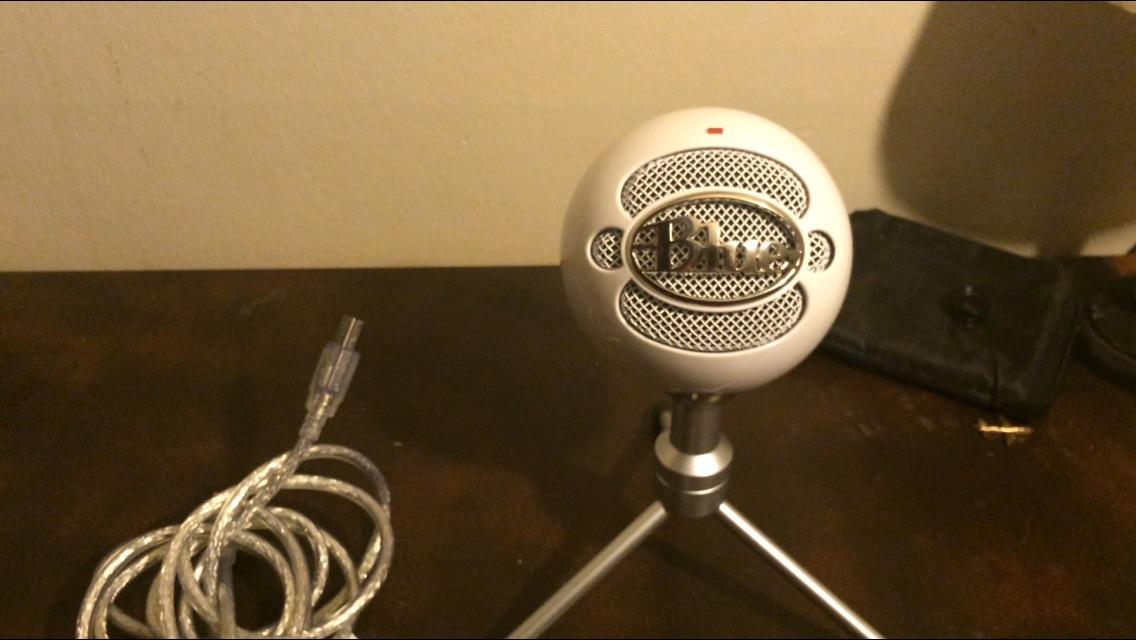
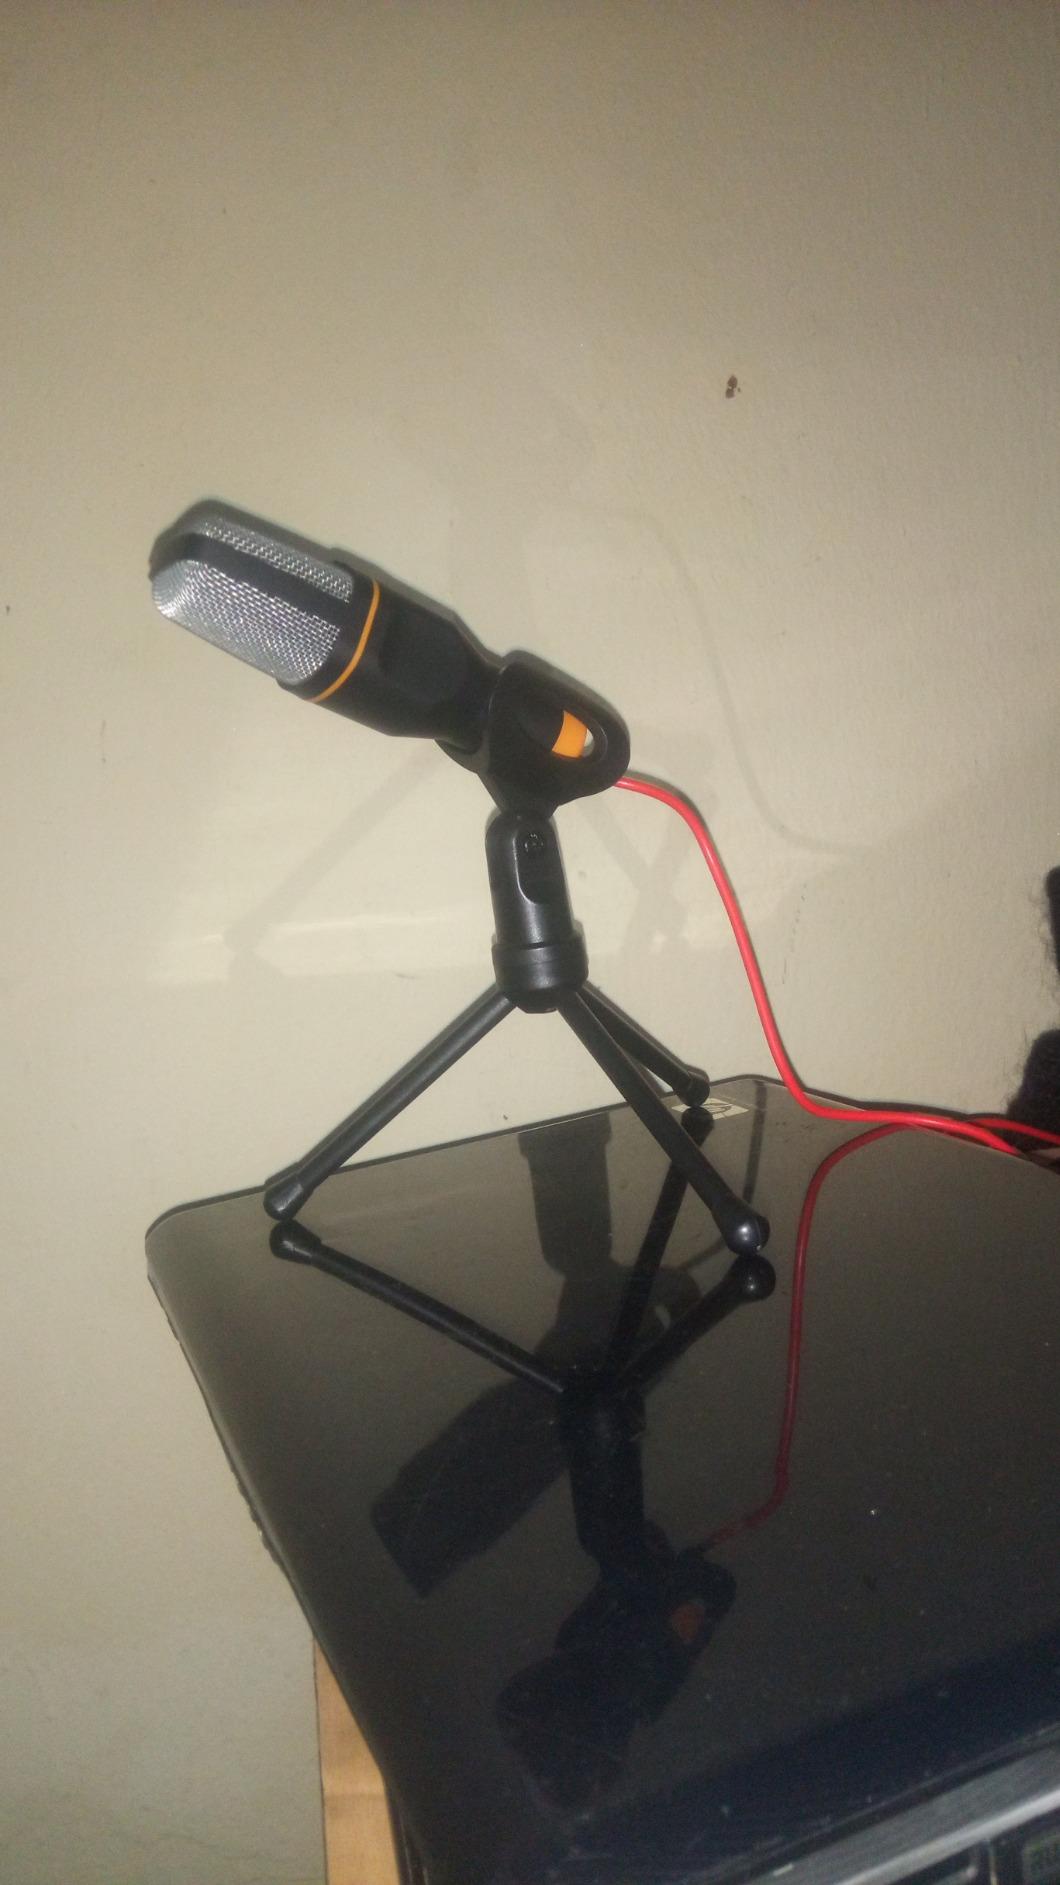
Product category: microphone
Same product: no